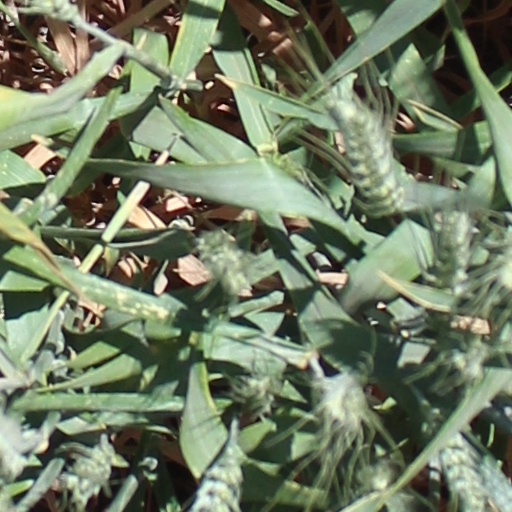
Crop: wheat